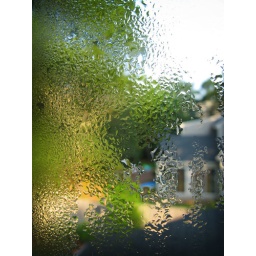
Early morning condensation on the bedroom window in a small New England town.